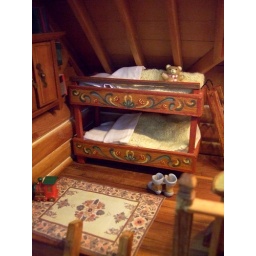
bunk beds in doll house